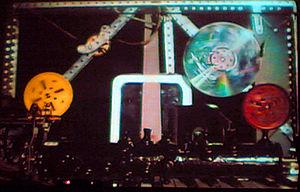
Pierre Bastien, né en 1953 à Paris, est un musicien expérimental, compositeur et fabricant d'instruments de musique français.